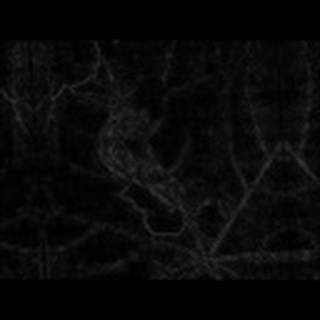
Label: cotton_army_worm